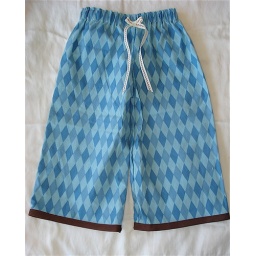
Scrub pants trimmed in chocolate brown bias, faux drawstring tie. Size 2T-3T